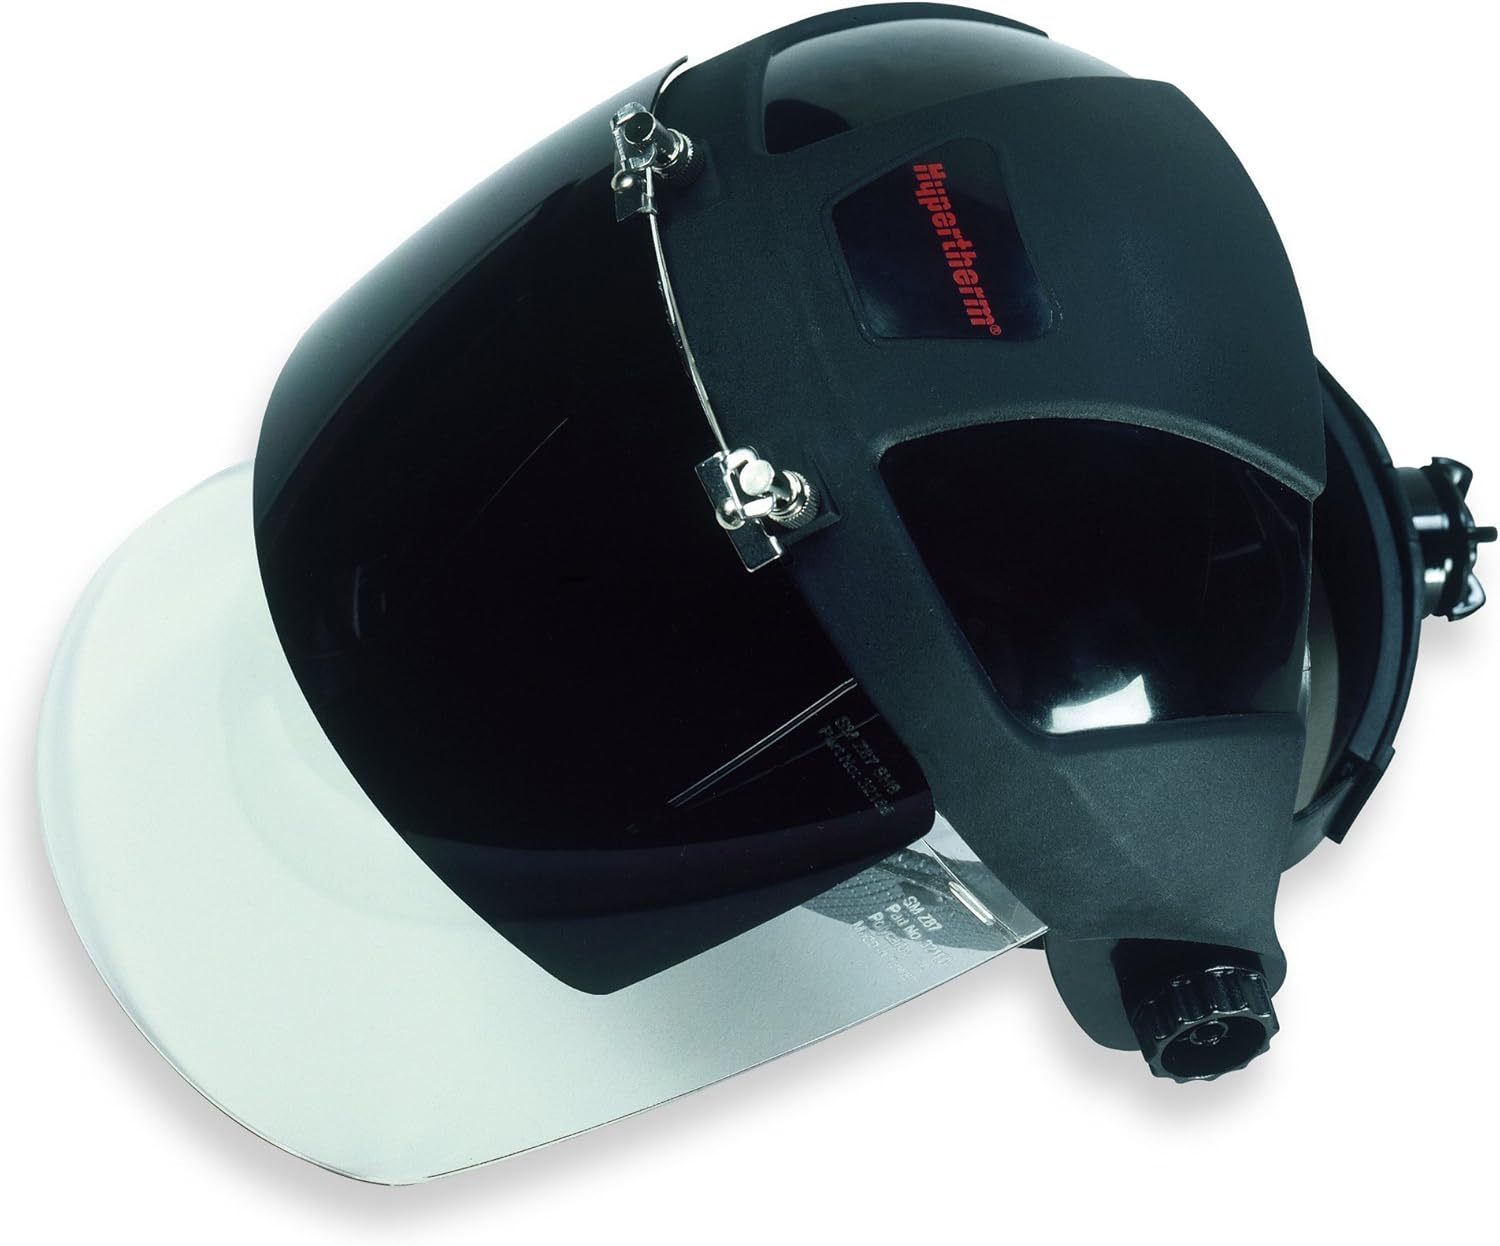
Hypertherm 127103 Operator Face Shield Helmet Shade 8
Category: Tools & Home Improvement
Hypertherm 127103 Operator Face Shield Helmet Shade 8 (for <85A plasma cutting.) Genuine Hypertherm Accessories are designed to enhance the ownership experience with Hypertherm products. System accessories and cutting guides expand applications and improve performance. Personal protective equipment help keep operators comfortable and safe. At Hypertherm, our sole focus is cutting. Every Associate-from our engineers to our manufacturing and service teams-is completely focused on providing our customers with the best cutting solutions in the industry. It's a mission stretching back nearly 50 years to our first industrial cutting patent. Today, our patent wall continues to expand as we innovate tirelessly to introduce new plasma, laser and waterjet technologies and services that will help you achieve optimal cutting outcomes that support your business objectives. So, whether you're cutting precision parts in North America, constructing a pipeline in Norway, fabricating agricultural machinery in Brazil, gouging out welds in the mines of South Africa, or building a skyscraper in China, you can count on Hypertherm. No matter what you cut, where you cut, or how you cut, we are here to guide you toward the cutting solution that is right for you.
Features: Clear face shield with flip-up shade for cutting and grinding | Adjustable halo head gear | clear safety eye shields included | Lightweight protection with shade 8 lens for plasma cutting up to 80 amps